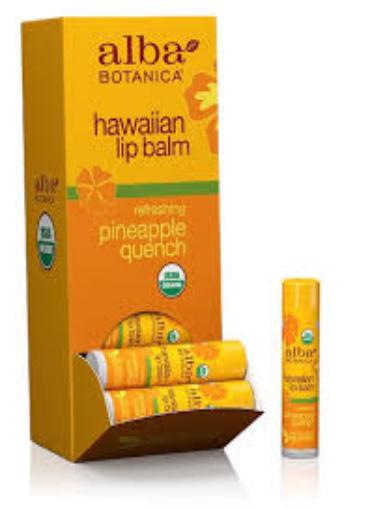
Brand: Alba Botanica
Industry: Necessities